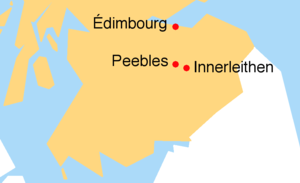
Lieux du roman de Walter Scott, Les Eaux de Saint-Ronan. Selon la tradition, le «
Les Eaux de Saint-Ronan est un roman de mœurs de l’auteur écossais Walter Scott, paru le 27 décembre 1823 sous le pseudonyme The Author of Waverley, Quentin Durward, etc.